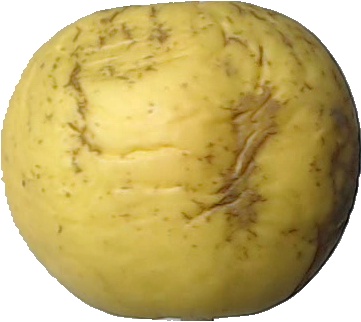
Label: apple_golden_1